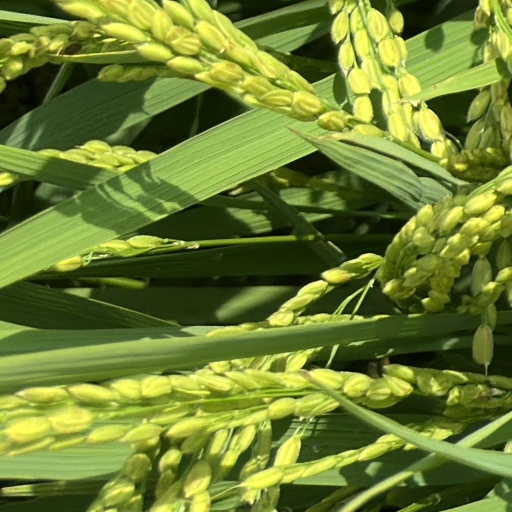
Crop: rice